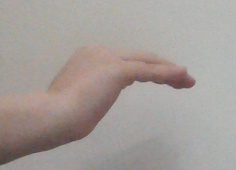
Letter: haa